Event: Nepal Earthquake
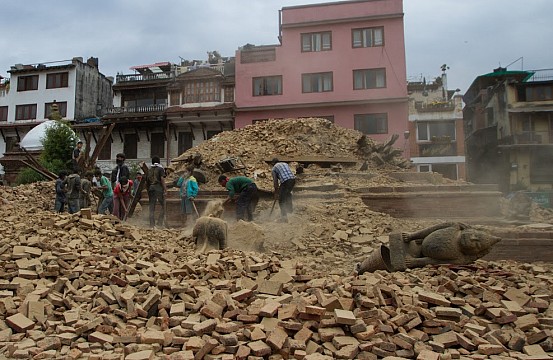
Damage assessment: damage